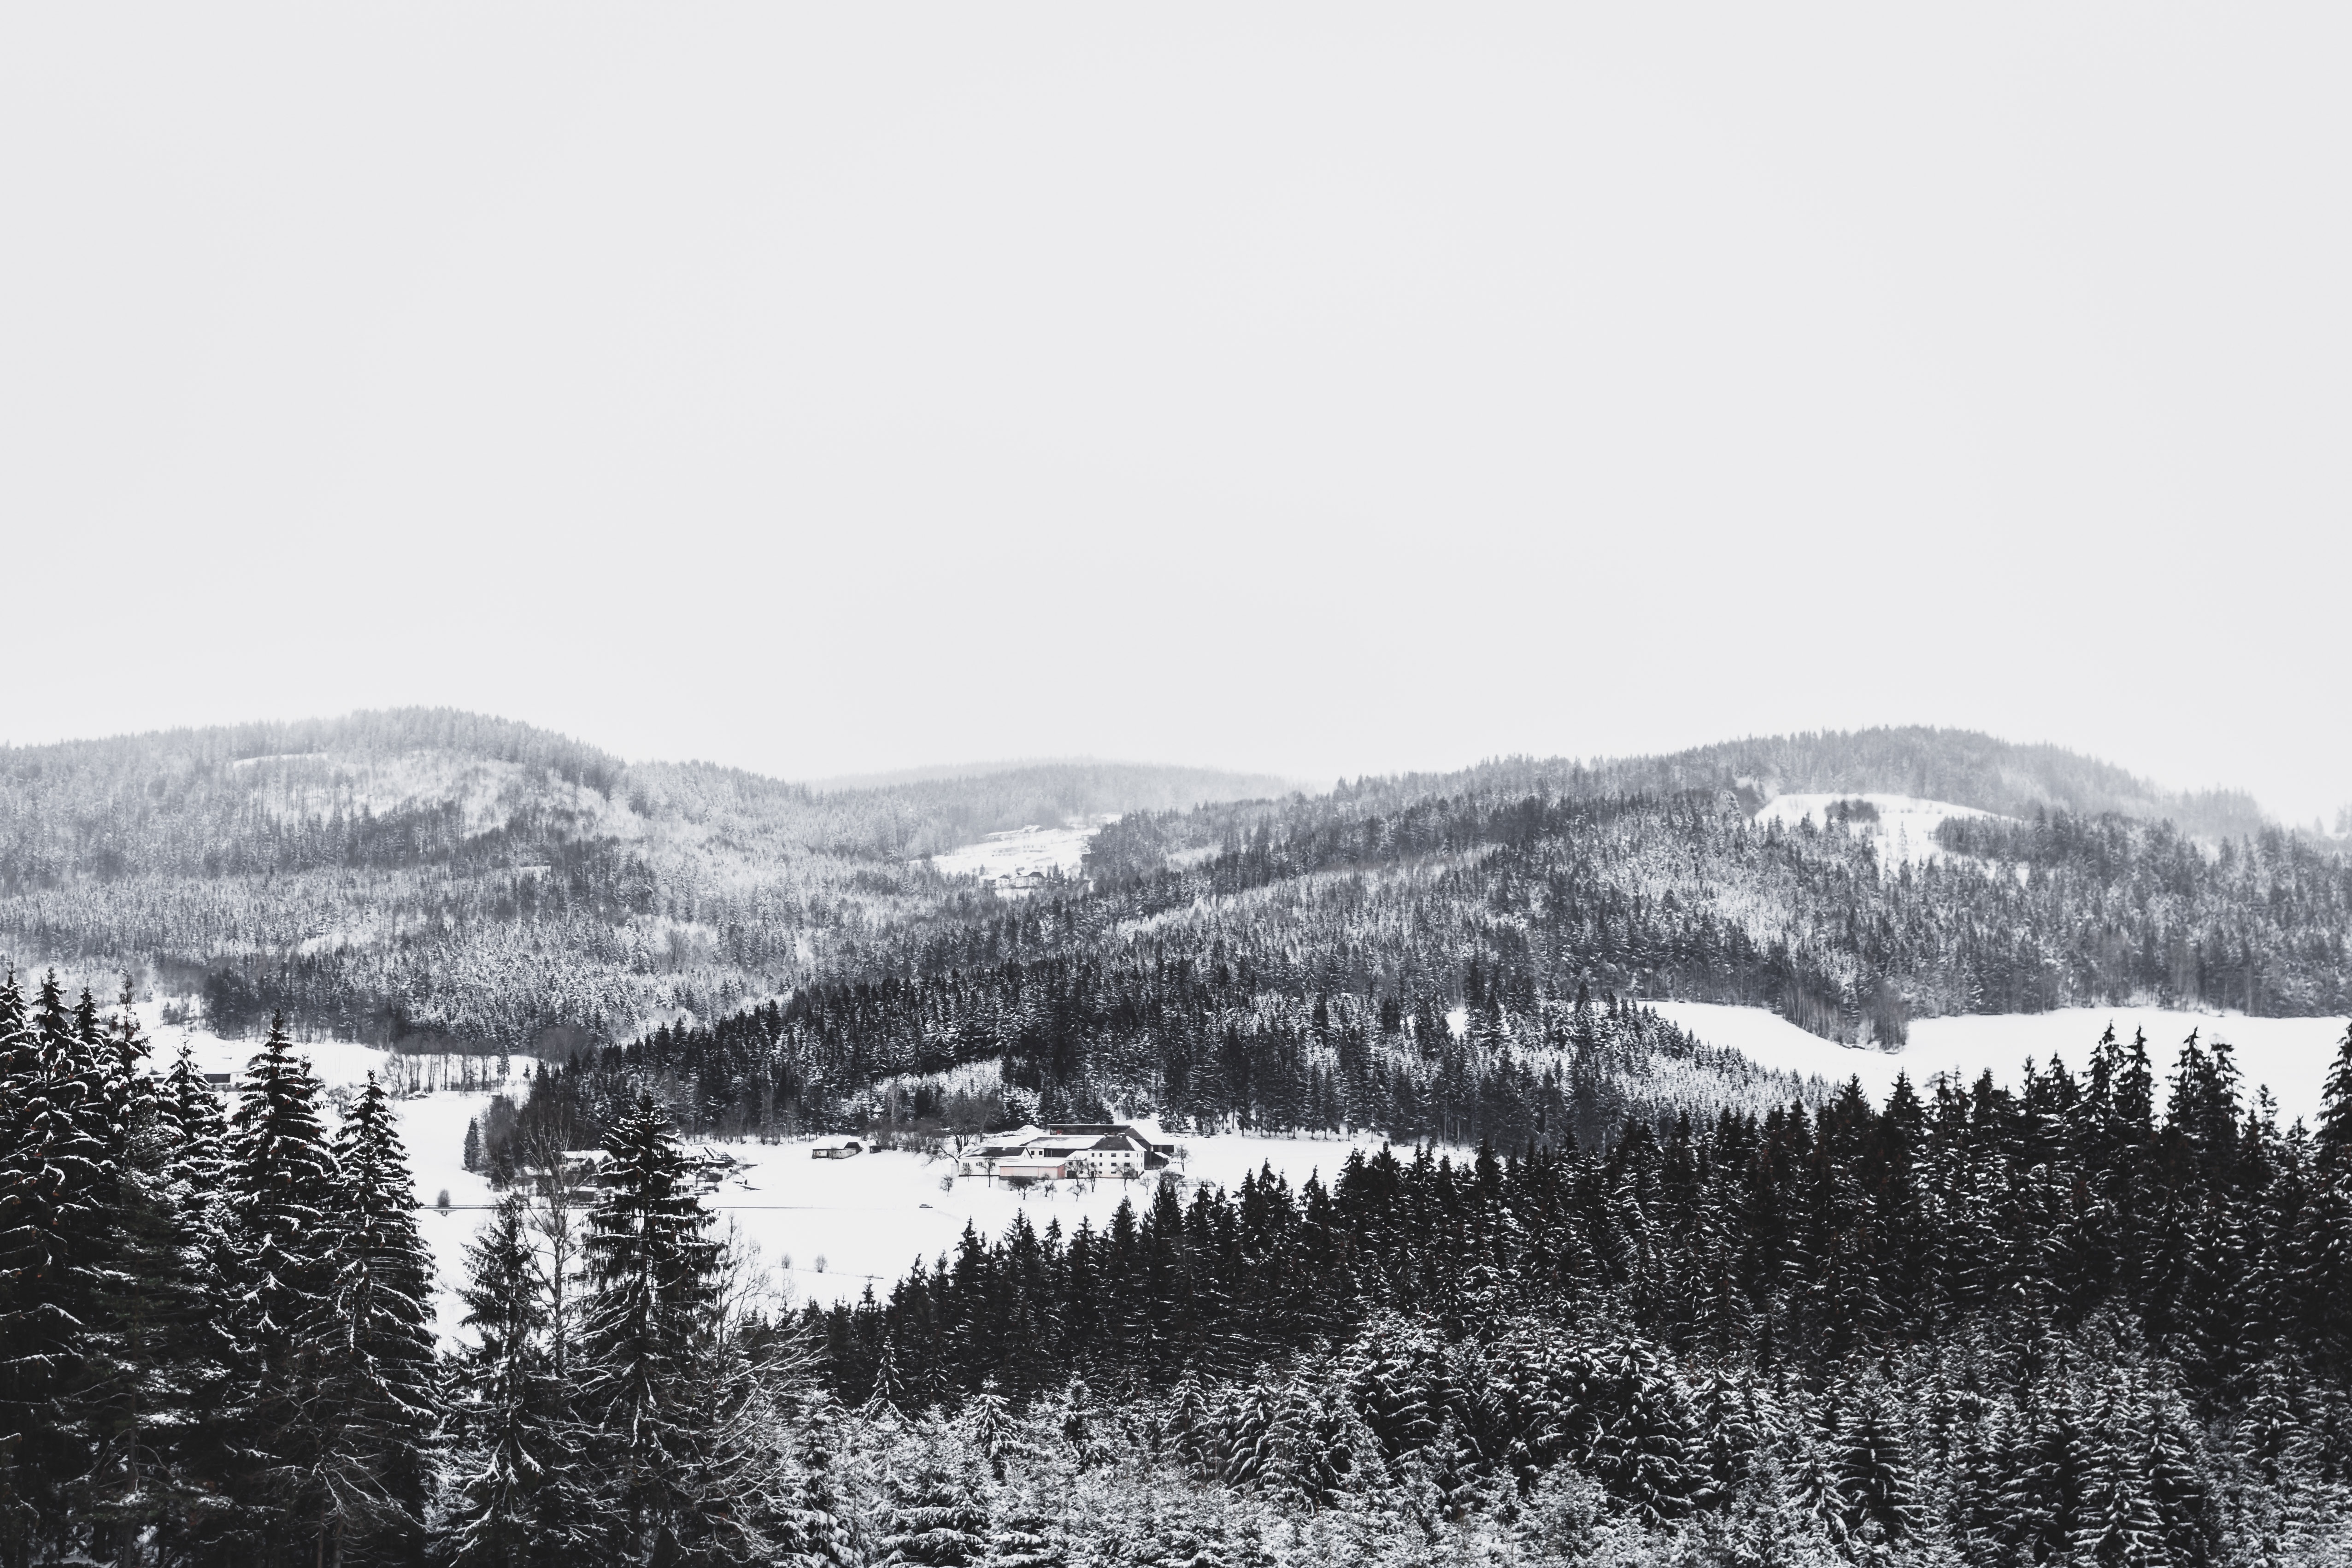
landscape, tree, nature, forest, wilderness, mountain, snow, winter, cloud, black and white, wood, photography, hill, lake, mountain range, weather, monochrome, season, ridge, loch, monochrome photography, atmospheric phenomenon, mountainous landforms